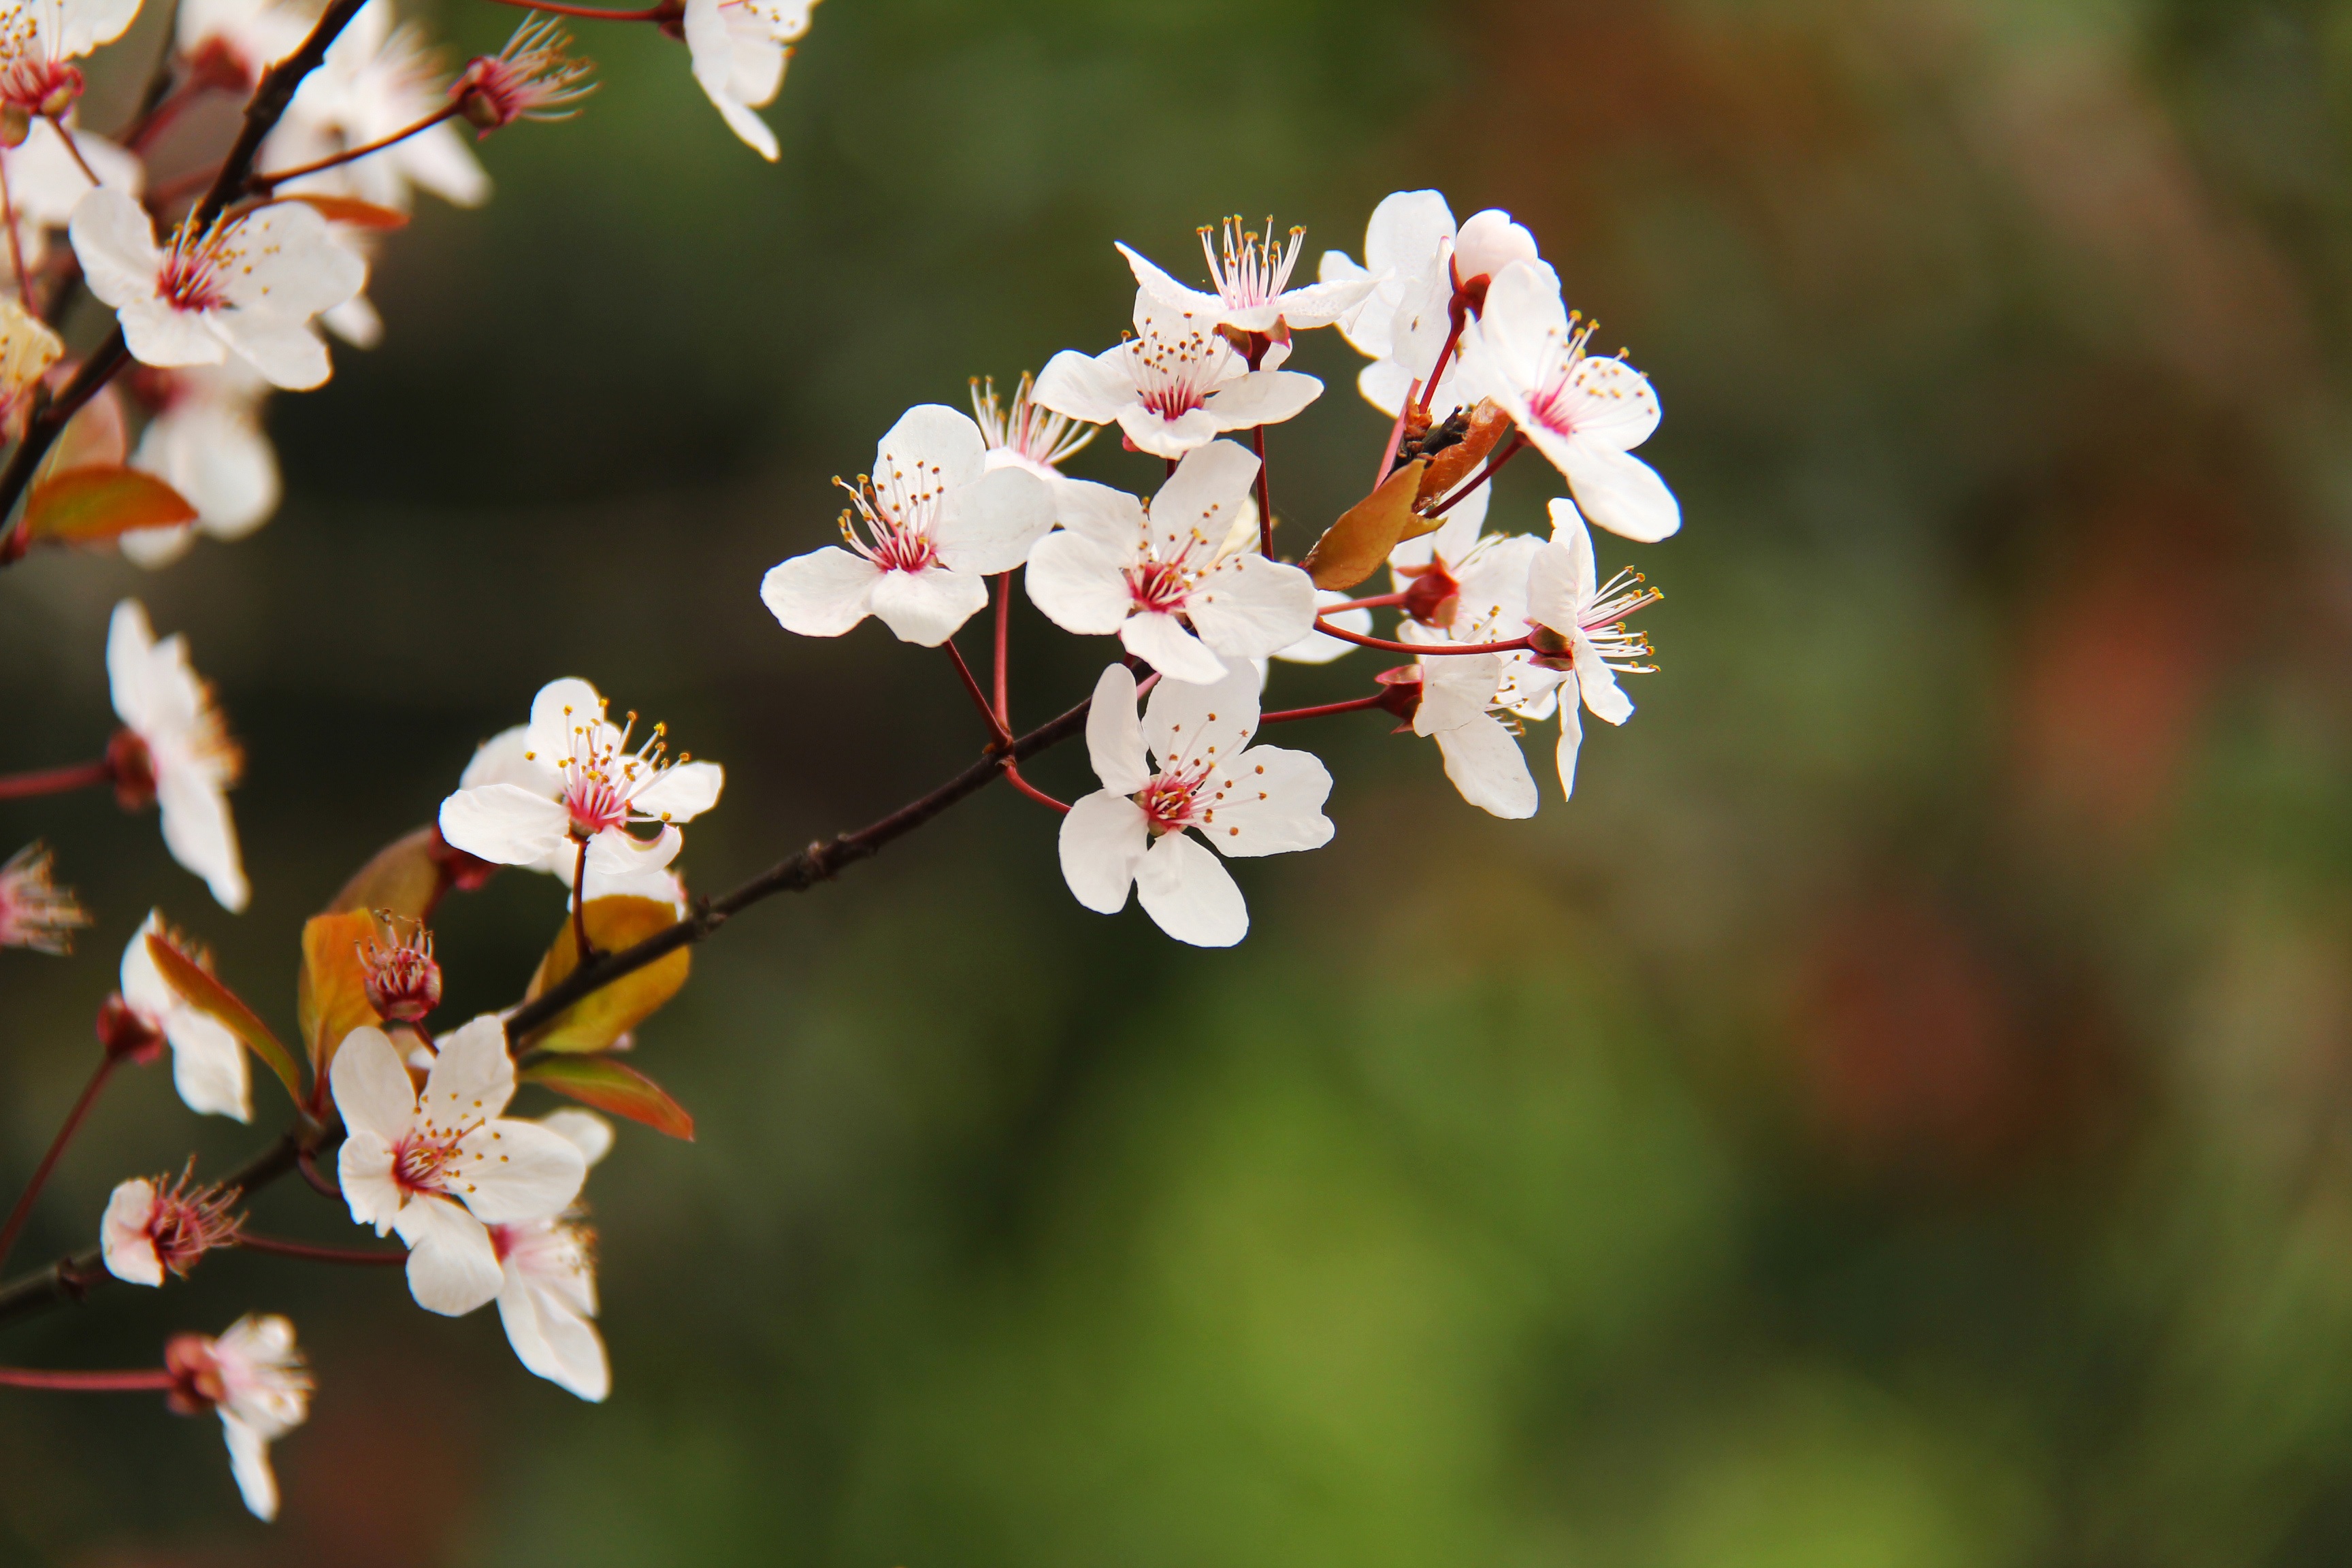
nature, branch, blossom, plant, flower, petal, bloom, travel, spring, herb, produce, asia, botany, blooming, flora, cherry blossom, wildflower, shrub, blossoms, march, beautiful, chengdu, china, macro photography, flowering plant, cherry tree, land plant